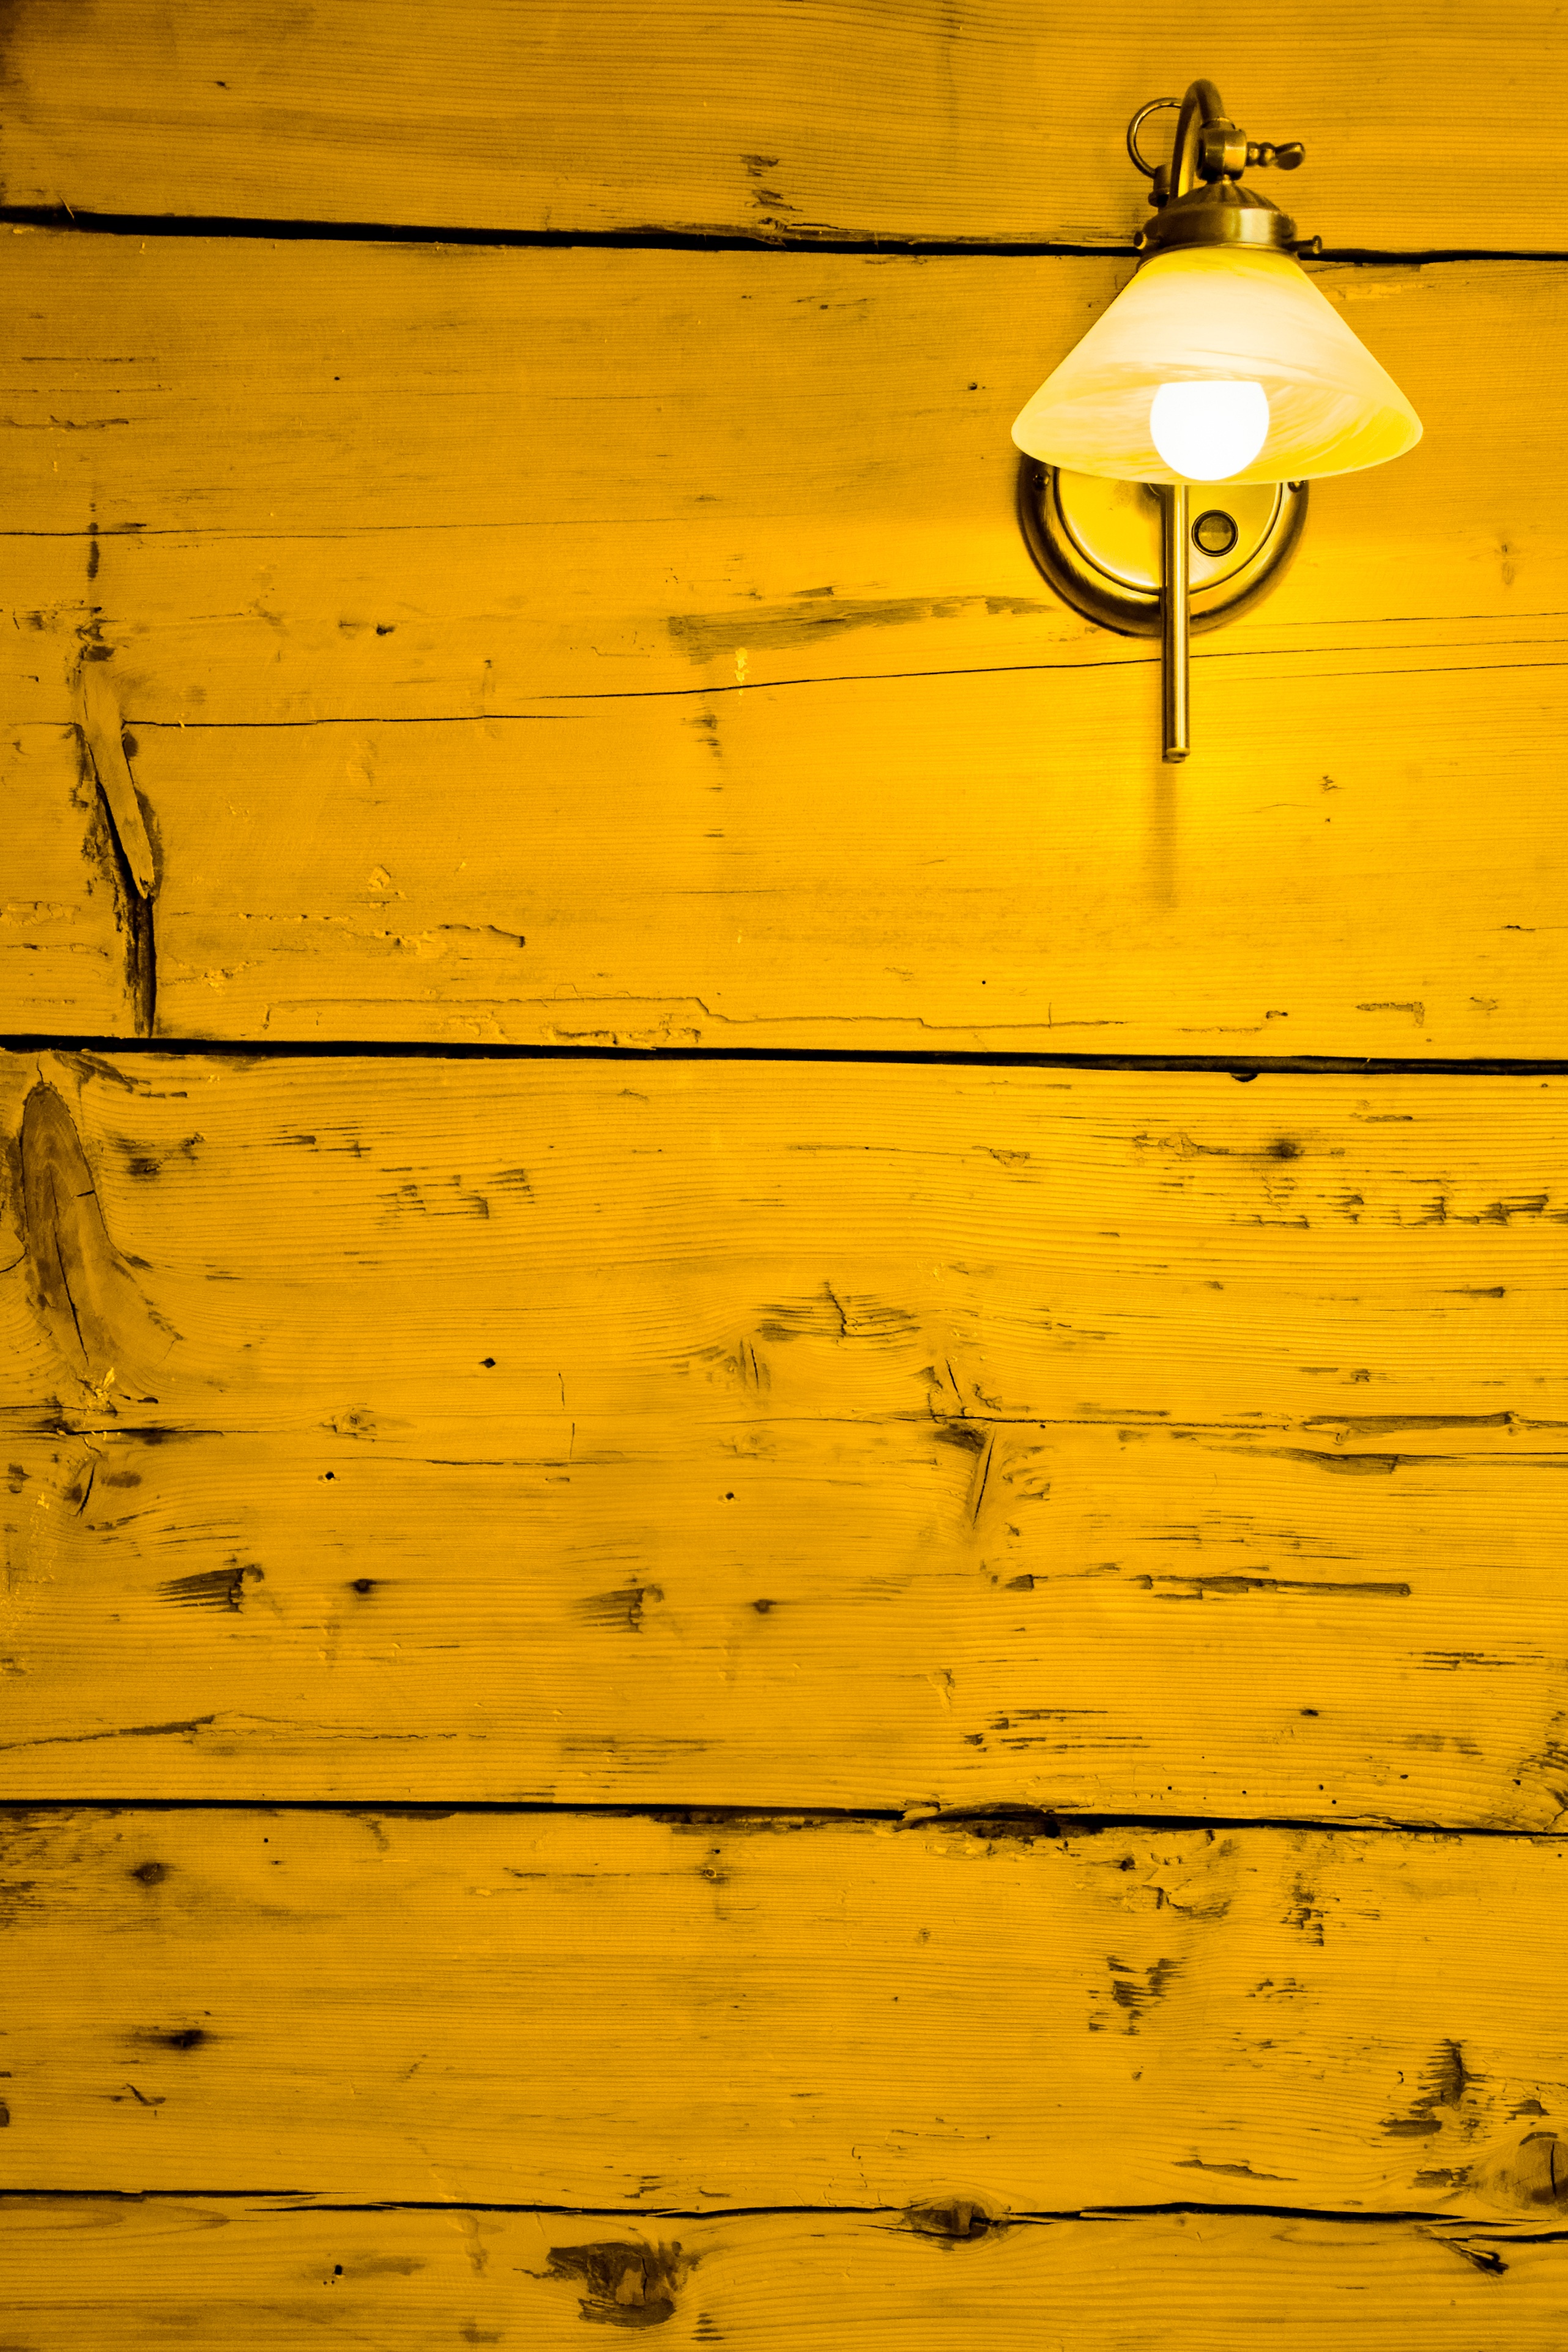
light, wood, texture, number, wall, line, reflection, color, yellow, lighting, circle, boards, raw, mood, shape, country house, replacement lamp